Ilana Salama Ortar

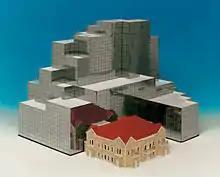
Model of the Villa Khury and Prophets Tower used in the installation at the mall, 1995

The project focused on the Prophets’ Tower, a glass-and-steel mall built in 1979 in Wadi Nisnas at the very place of the Villa Khury, an emblematic site of Arab resistance during the 1948 Arab-Israeli war. It made visible memory layers of the city and brought the mixed population of Haifa to exchange around them. It was based on collecting testimonies via questionnaires and interviews, and creating installations and performances in downtown Haifa public spaces.